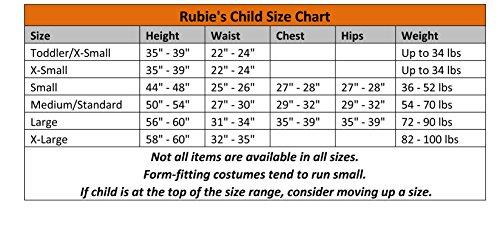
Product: Rubie's Child's Pink Crystal Ninja Costume, Large
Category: Clothing, Shoes & Jewelry | Costumes & Accessories | Women | Costumes & Cosplay Apparel | Costumes
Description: Look for swords, throwing stars and more ninja accessories from Rubie's costume.
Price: $25.14
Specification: ProductDimensions:17x12x1inches|ItemWeight:13.6ounces|ShippingWeight:13.8ounces(Viewshippingratesandpolicies)|DomesticShipping:ItemcanbeshippedwithinU.S.|InternationalShipping:ThisitemcanbeshippedtoselectcountriesoutsideoftheU.S.LearnMore|ASIN:B01MUTTQ5D|Itemmodelnumber:630949|Manufacturerrecommendedage:7-10years